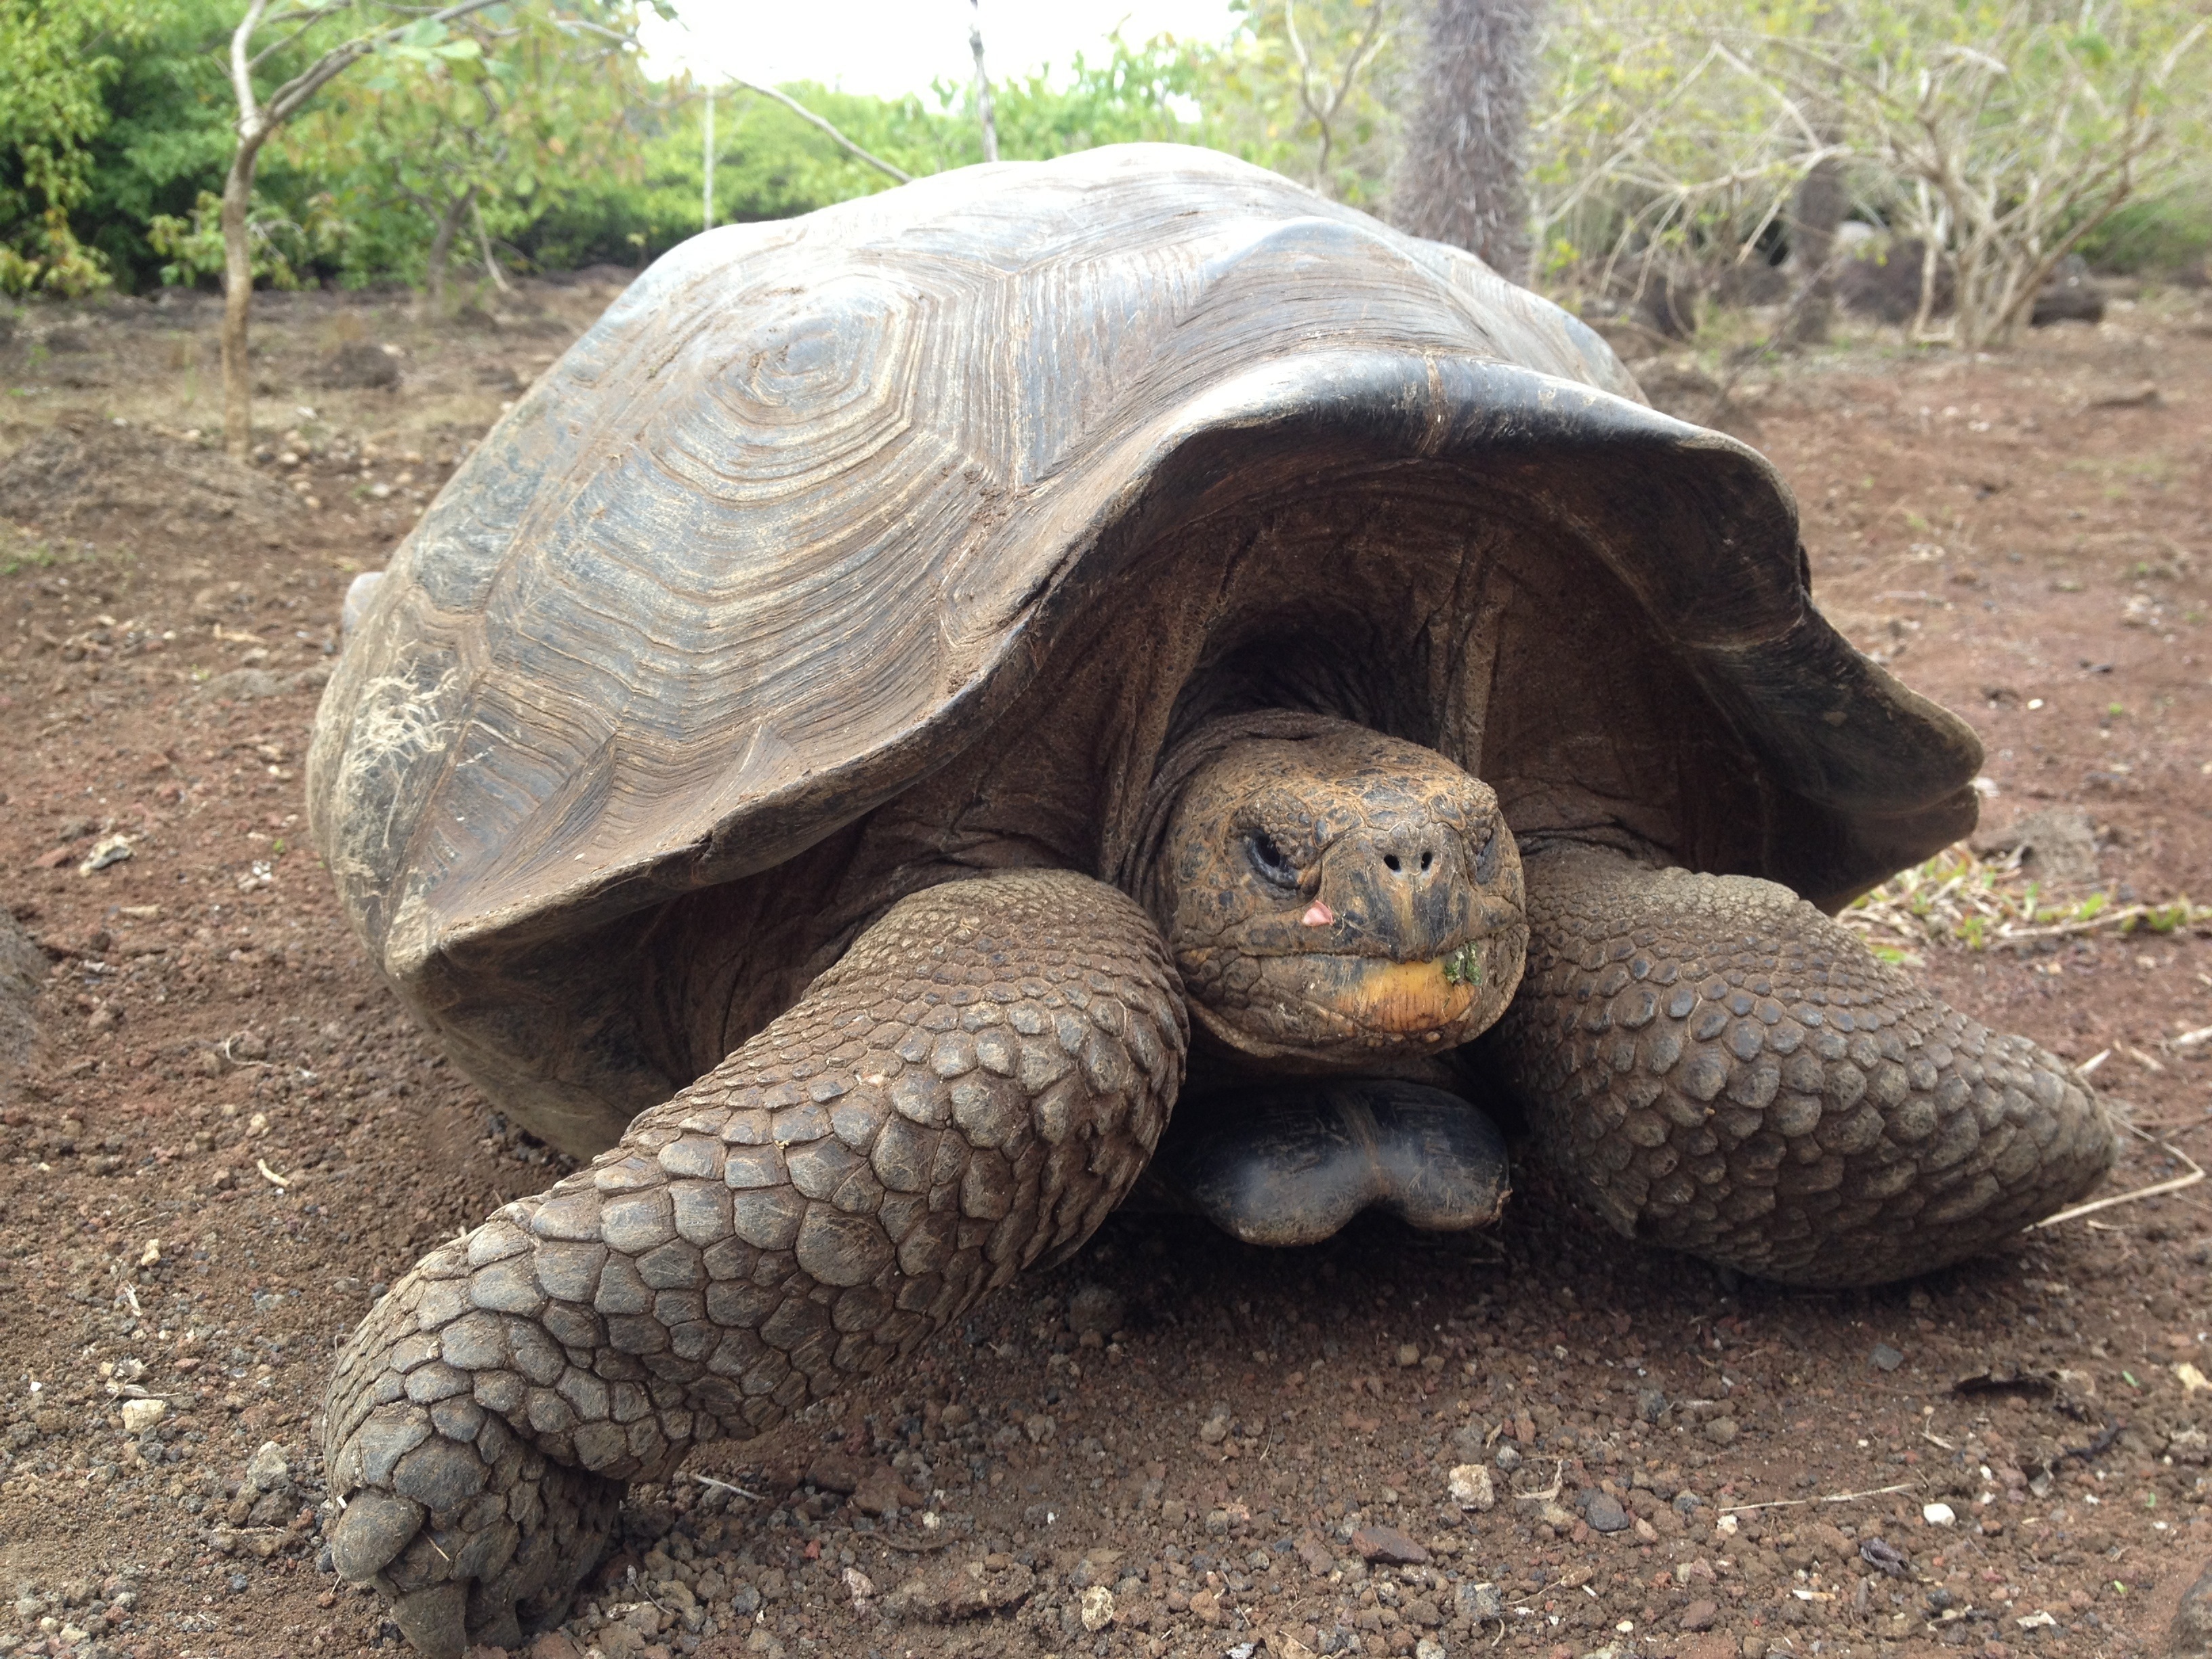
animal, cute, wildlife, wild, zoo, turtle, reptile, fauna, shell, tortoise, vertebrate, tortuga, box turtle, slow, ecuador, galapagos, galapagos islands, emydidae